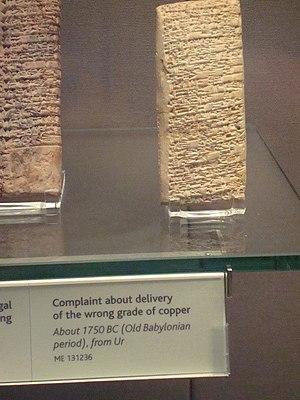
La tablette de plainte à Ea-nasir est une tablette d'argile sur laquelle des inscriptions cunéiformes datant de Babylone en 1750 avant J.-C. ont été retrouvées. Conservée au British Museum, cette tablette est une lettre de plainte d'un client nommé Nanni adressée à un marchand nommé Ea-Nasir. Elle est considérée comme la plus ancienne plainte écrite connue.
La civilisation babylonienne s'épanouit en Mésopotamie du Sud du début du IIᵉ millénaire av. J.‑C. jusqu'au début de notre ère. Elle prit corps à partir de l'héritage des civilisations du Sud mésopotamien plus anciennes dont elle est historiquement la prolongation. Elle prend corps avec l'affirmation politique de Babylone, État qui fut à partir du XVIIIᵉ siècle av. J.-C. l'entité politique dominant le Sud mésopotamien, et ce pendant plus d'un millénaire.
L’écriture cunéiforme est un système d'écriture complet mis au point en Basse Mésopotamie entre 3400 et 3300 av. J.-C., qui s'est par la suite répandu dans tout le Proche-Orient ancien, avant de disparaître dans les premiers siècles de l'ère chrétienne. Au départ pictographique et linéaire, la graphie de cette écriture a progressivement évolué vers des signes constitués de traits terminés en forme de « coins » ou « clous », auxquels elle doit son nom, « cunéiforme », qui lui a été donné aux XVIIIᵉ et XIXᵉ siècles. Cette écriture se pratique par incision à l'aide d'un calame sur des tablettes d'argile, ou sur une grande variété d'autres supports.